Railway electrification

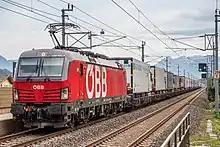
An ÖBB train using 15kV 16.7Hz AC overhead lines in Austria

Most electrification systems use overhead wires, but third rail is an option up to 1,500V. Third rail systems almost exclusively use DC distribution. The use of AC is usually not feasible due to the dimensions of a third rail being physically very large compared with the skin depth that AC penetrates to in a steel rail. This effect makes the resistance per unit length unacceptably high compared with the use of DC. Third rail is more compact than overhead wires and can be used in smaller-diameter tunnels, an important factor for subway systems.